Gonks Go Beat

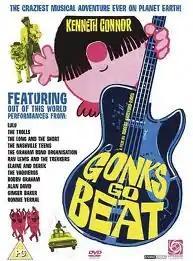
Region 2 DVD cover

Gonks Go Beat is a 1964 British science fiction/musical fantasy film, directed by Robert Hartford-Davis, starring Kenneth Connor and Frank Thornton. It is loosely based on the "Romeo and Juliet" storyline and features 16 musical numbers performed by a variety of artists, including Lulu and The Luvvers, The Nashville Teens and the Graham Bond Organisation including Ginger Baker, Jack Bruce and Dick Heckstall-Smith. The film includes an early appearance by the actor Derek Thompson performing with his twin sister Elaine.